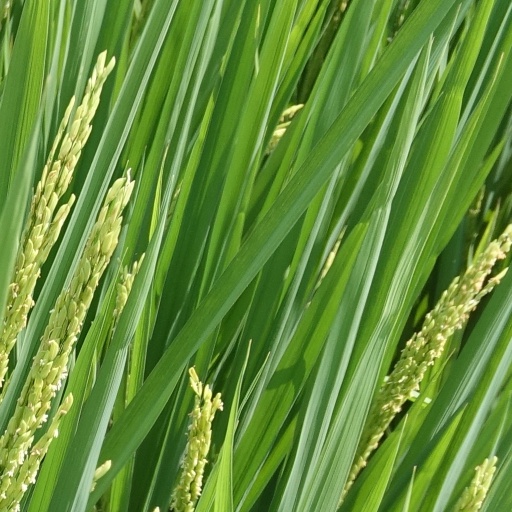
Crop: rice